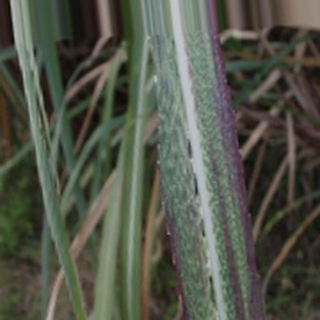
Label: sugarcane_bacterial_blight